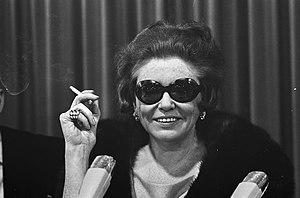
Zarah Leander, née Sara Stina Hedberg à Karlstad le 15 mars 1907, morte à Stockholm le 23 juin 1981, est une actrice et chanteuse suédoise. Elle a incarné dans l'Allemagne nazie le rôle qu'avait refusé Marlène Dietrich, celui d'un modèle de femme sensuelle et fatale, contrepartie artistique de la « femme aryenne ». Prétendant tout ignorer de la politique, elle fit une carrière lucrative au service de l’UFA.